Battle of Messkirch order of battle

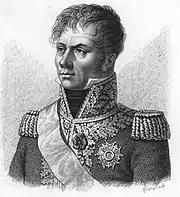
Laurent Saint-Cyr

General of Division Laurent Gouvion Saint-Cyr "in Basel"